Taoism

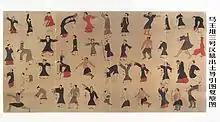
Reconstructed drawings of guiding and pulling (Daoyin) exercises from the Mawangdui Silk Texts.

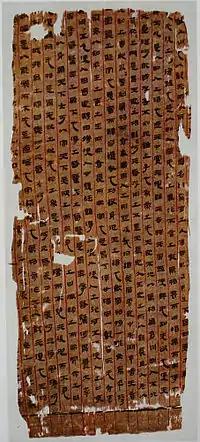
A part of a Taoist manuscript, ink on silk, 2nd century BCE, Han dynasty, unearthed from Mawangdui tomb 3rd

Ancient Chinese religion made much use of sacrifices to gods and ancestors, which could include slaughtered animals (such as pigs and ducks) or fruit. The Taoist Celestial Master Zhang Daoling rejected food and animal sacrifices to the gods. Today, many Taoist temples reject animal sacrifice. Sacrifices to the deities remains a key element of Taoist rituals however. There are various kinds of Taoist rituals, which may include presenting offerings, scripture reading, sacrifices, incantations, purification rites, confession, petitions and announcements to the gods, observing the ethical precepts, memorials, chanting, lectures, and communal feasts.